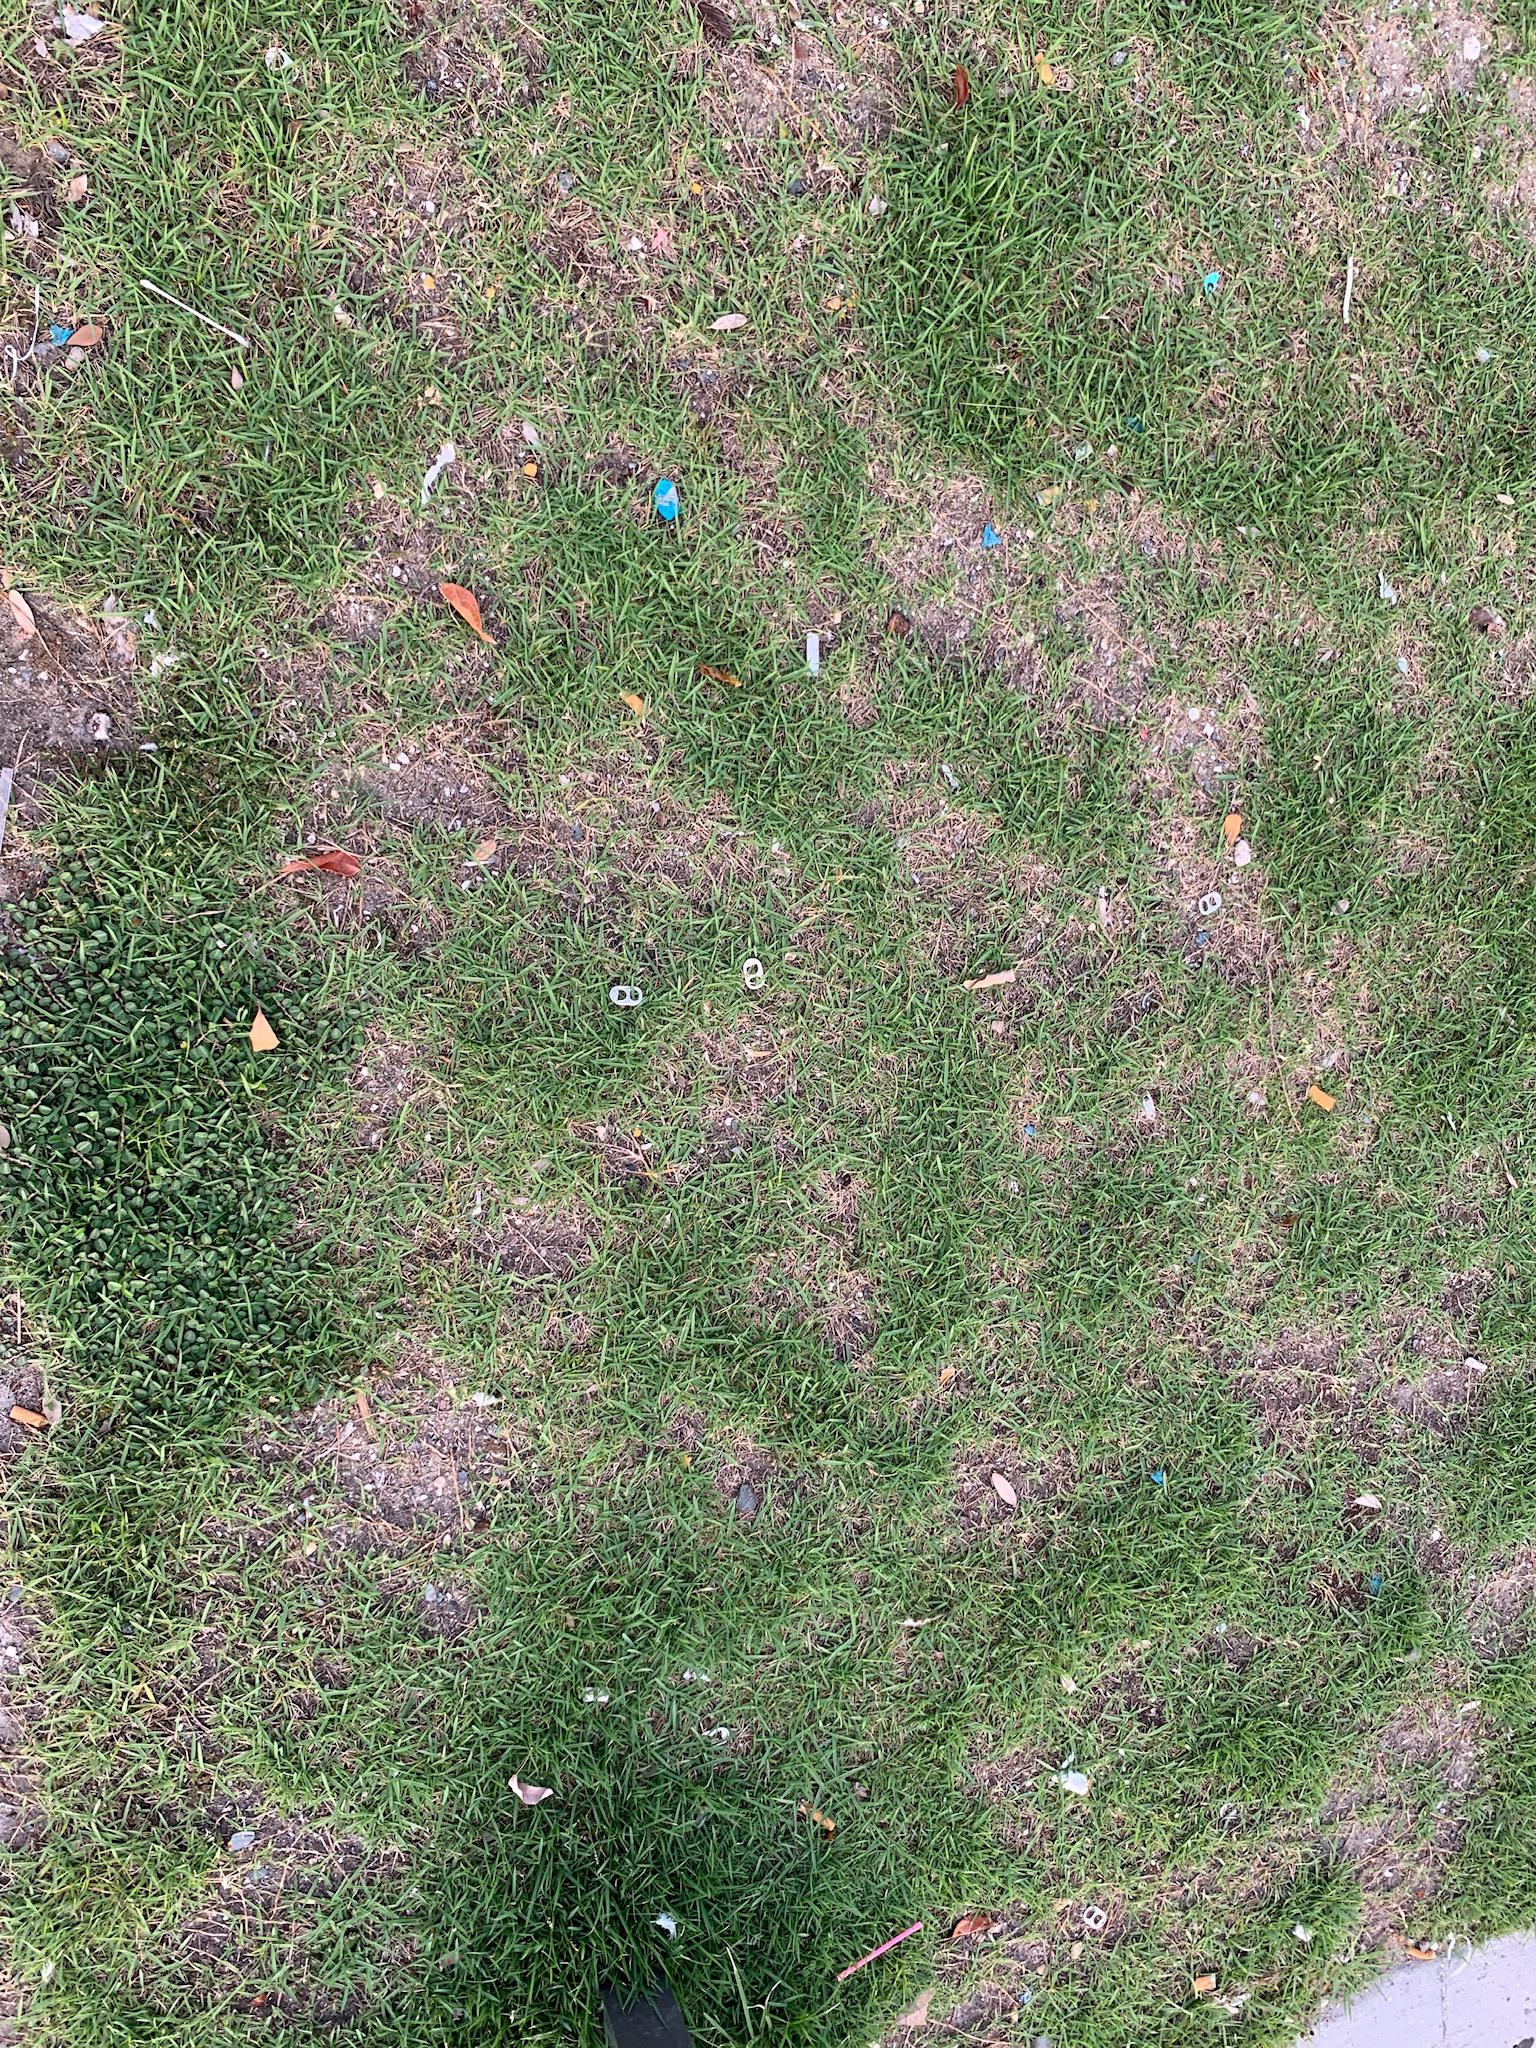
Object: Pop tab (Pop tab)

Object: Pop tab (Pop tab)

Object: Pop tab (Pop tab)

Object: Pop tab (Pop tab)

Object: Pop tab (Pop tab)

Object: Other plastic (Other plastic)

Object: Unlabeled litter (Unlabeled litter)

Object: Other plastic (Other plastic)

Object: Cigarette (Cigarette)

Object: Cigarette (Cigarette)

Object: Cigarette (Cigarette)

Object: Cigarette (Cigarette)

Object: Cigarette (Cigarette)

Object: Cigarette (Cigarette)